Territories of the United States

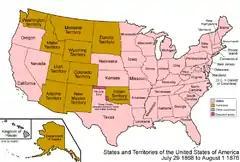
The United States from 1868 to 1876, including nine organized and two unorganized (at the time) territories

Organized territories are lands under federal sovereignty (but not part of any state or the federal district) that were given a measure of self-governance by Congress through an organic act subject to the Congress's plenary powers under the of the Constitution's Article Four, section 3. The term "unorganized" historically had two applications. One application was to a newly acquired region not yet constituted as an organized incorporated territory (e.g. the Louisiana Purchase prior to the establishment of Orleans Territory and the District of Louisiana). The other was to a region that was previously part of an organized incorporated territory, but subsequently left "unorganized" after part of it had been organized and had achieved the requirements for statehood. (E.g., a large portion of Missouri Territory became unorganized territory for several years after its southeastern section became the state of Missouri.)